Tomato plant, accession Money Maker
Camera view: vertical (180 deg); turntable rotation: 150 degrees
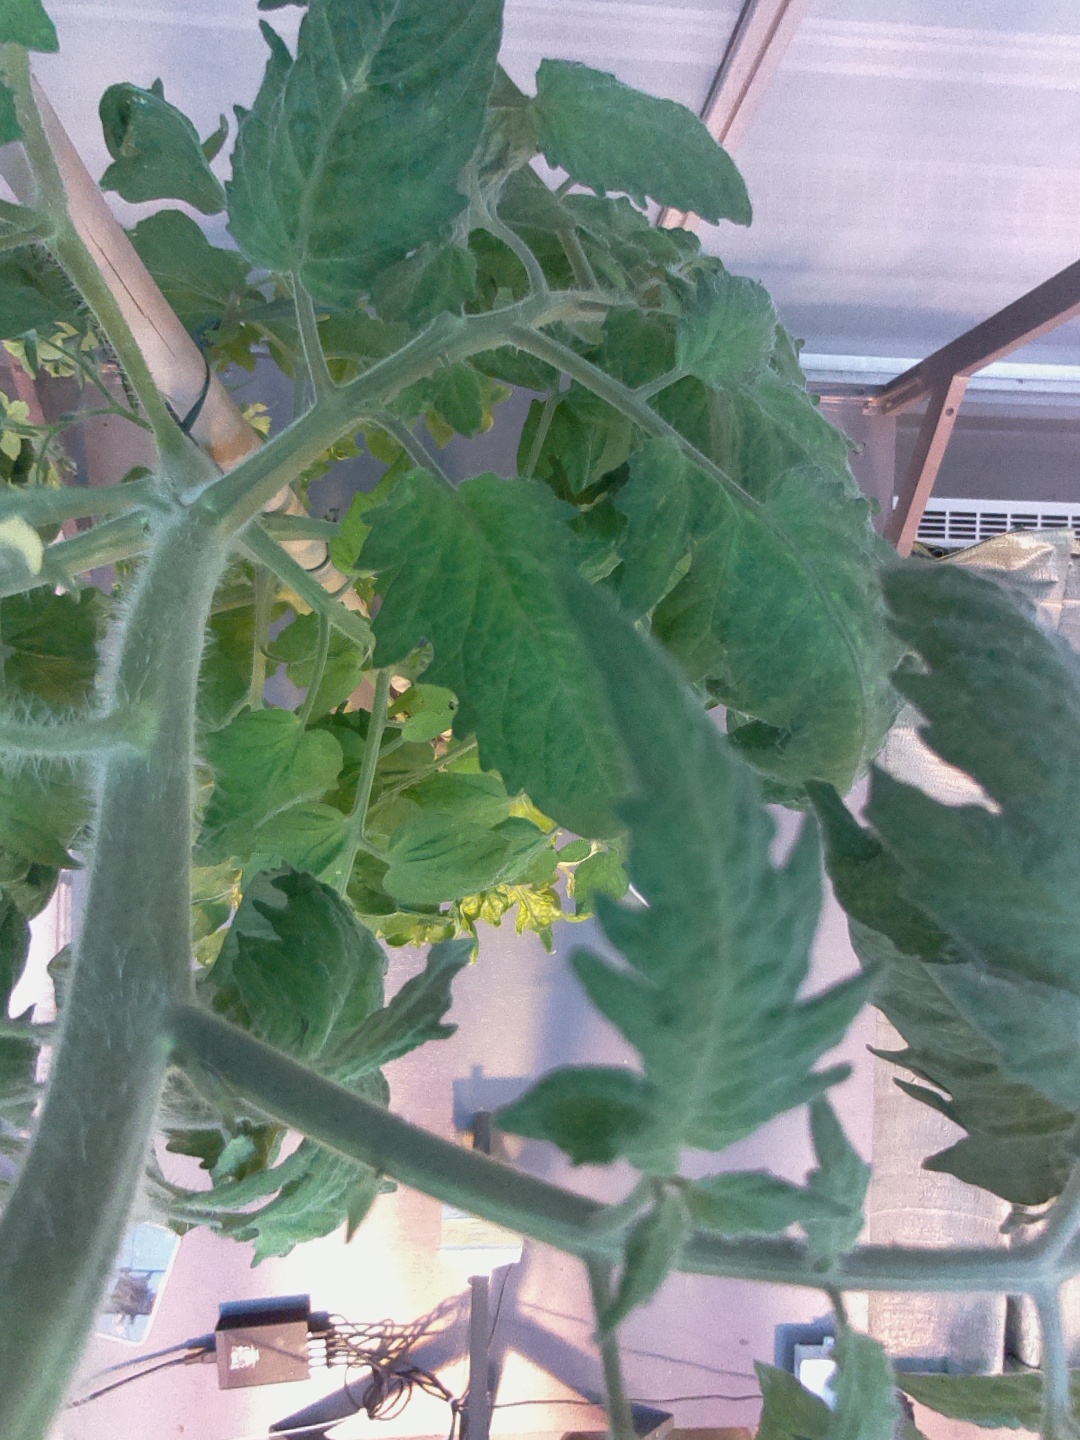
BBCH growth stage 70: Fruits at the main stem or branches visibles